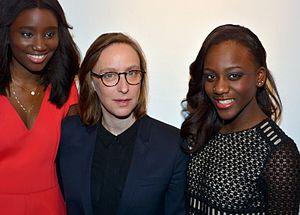
Cérémonie des prix Lumières Depicted people&#58
Bande de filles est un film dramatique français réalisé et écrit par Céline Sciamma, sorti en 2014.